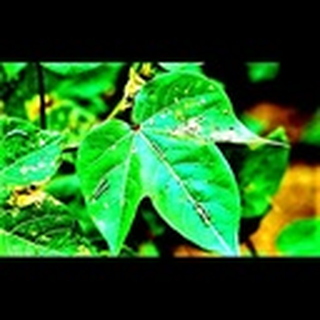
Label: cotton_army_worm